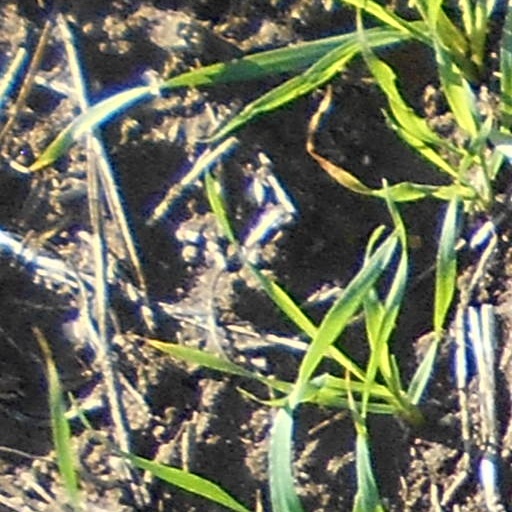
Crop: wheat